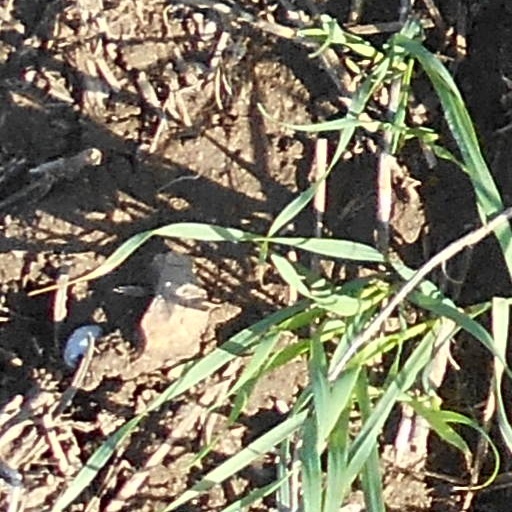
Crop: wheat